Pastafrola

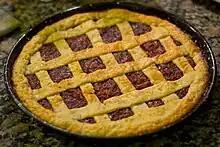
An Argentine "pastafrola" in a baking tray

Pastafrola or pasta frolla is a type of sweet tart common to Italy, Argentina, Paraguay, Uruguay, Egypt and Greece. It is a covered, jam-filled shortcrust pastry dish principally made from flour, sugar and egg. Common fillings include quince cheese, "dulce de batata" (sweet potato jam), "dulce de leche", guava, or strawberry jam. The covering of the tart is a thin-striped lattice which displays the filling beneath in rhomboidal or square sections. "Pastafrola" is most usually oven-baked in a circular shape. Most of the Greek versions of this dish are filled with sweet jam: it is considered a morning dessert.